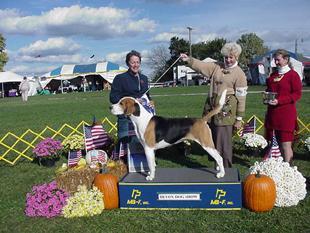
English_foxhound